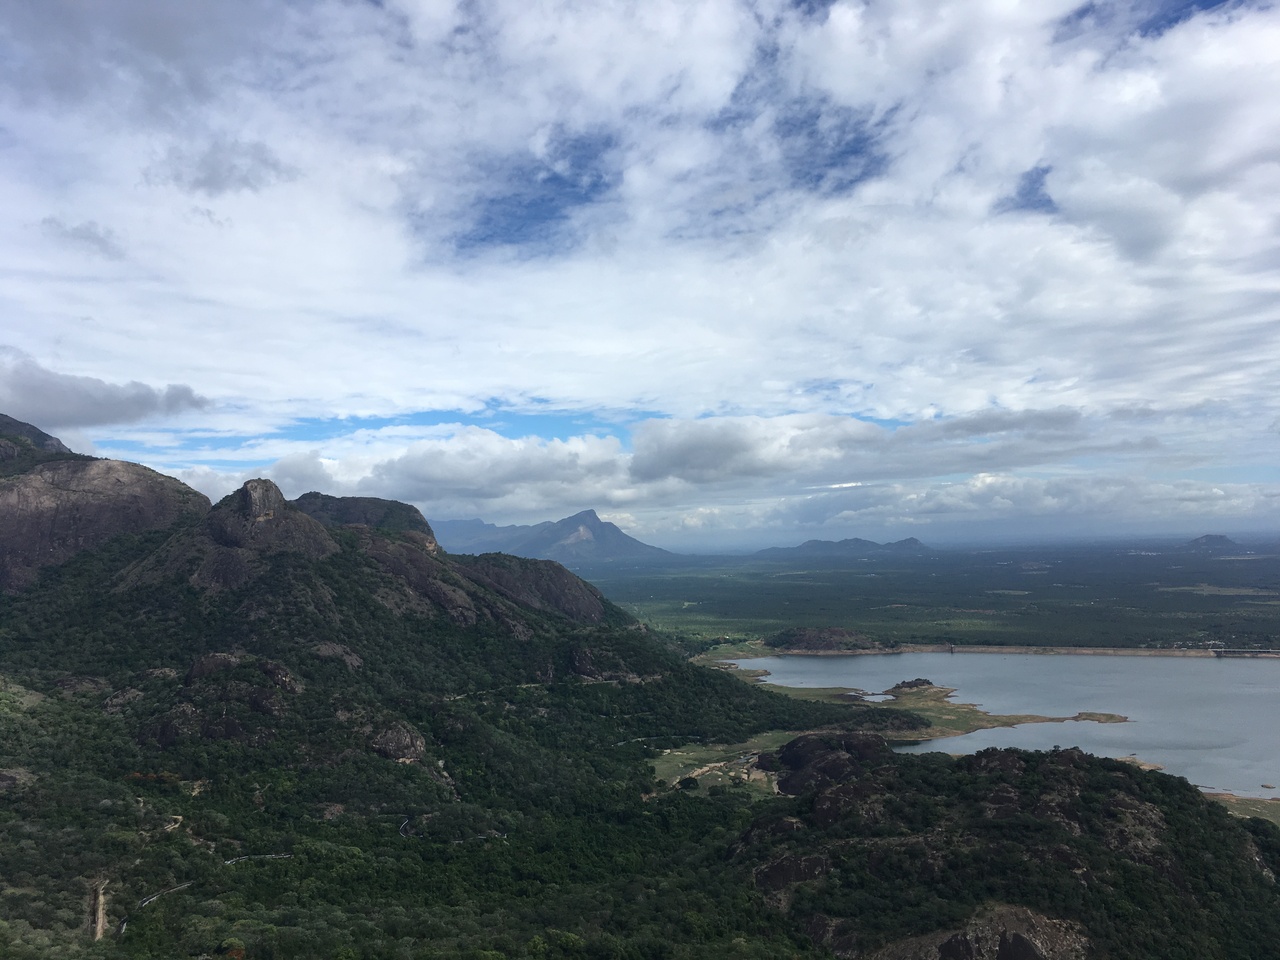
random